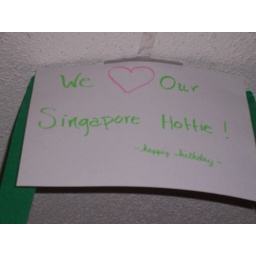
the sign above my bed